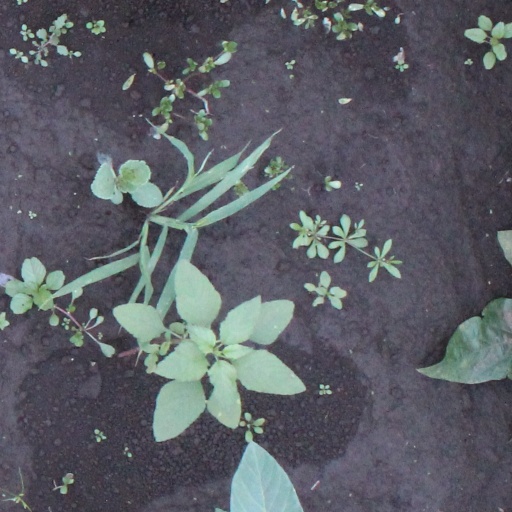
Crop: soybean